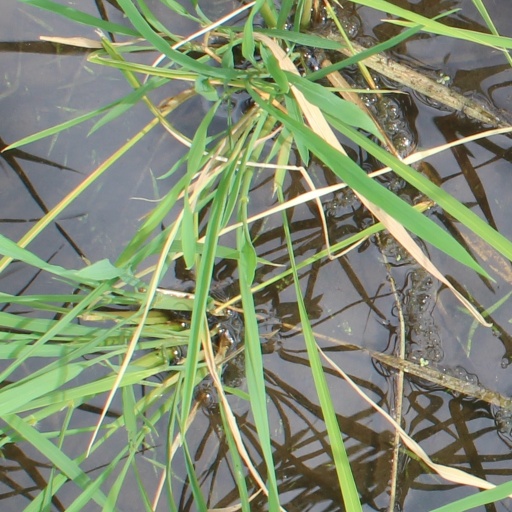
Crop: rice